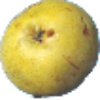
Label: pear_monster